Leif Tronstad

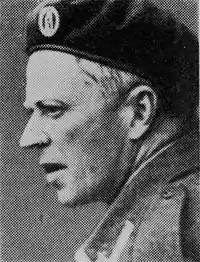

Leif Hans Larsen Tronstad (27 March 1903 – 11 March 1945) was a Norwegian inorganic chemist, intelligence officer and military organizer. He graduated from the Norwegian Institute of Technology in 1927 and was a prolific researcher and writer of academic publications. A professor of chemistry at the Norwegian Institute of Technology from 1936, he was among the pioneers of heavy water research, and was instrumental when a heavy water plant was built at Vemork.